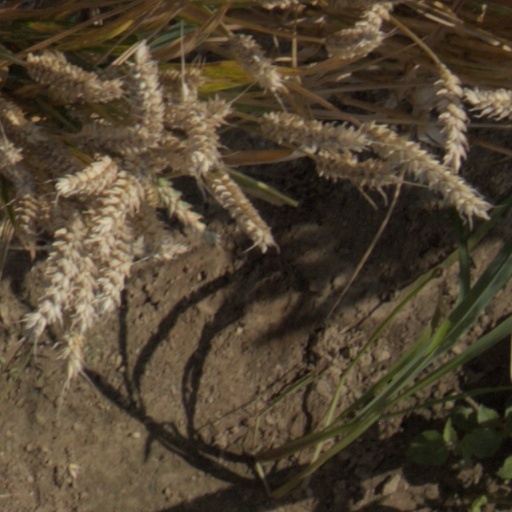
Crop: wheat